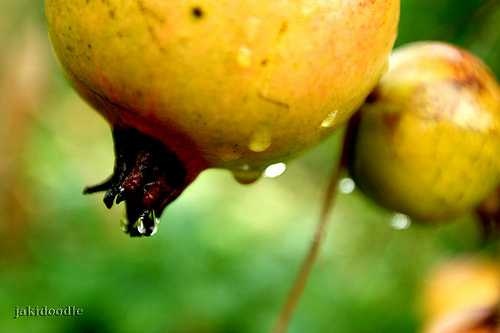
Label: Pomegranate